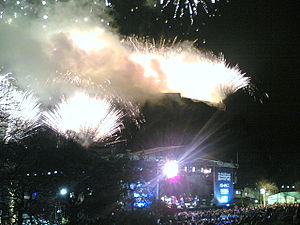
Hogmanay
Hogmanay i Edinburgh
Hogmanay er det skotske ord for årets sidste dag og betegner den skotske fejring af nytår. Det er dog kun starten, da fejringen fortsætter til nytårsdag eller i visse tilfælde helt til d. 2. januar, som er en skotsk fridag.